Lost, mislaid, and abandoned property

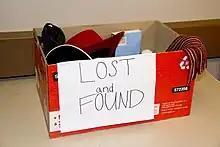
A "lost and found" box containing a book, a scarf, a hat, a spinning top and other items

In property law, lost, mislaid, and abandoned property are categories of the common law of property which deals with personal property or chattel which has left the possession of its rightful owner without having directly entered the possession of another person. Property can be considered lost, mislaid, or abandoned depending on the circumstances under which it is found by the next party who obtains its possession.